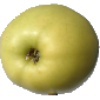
Label: Apple Golden 2